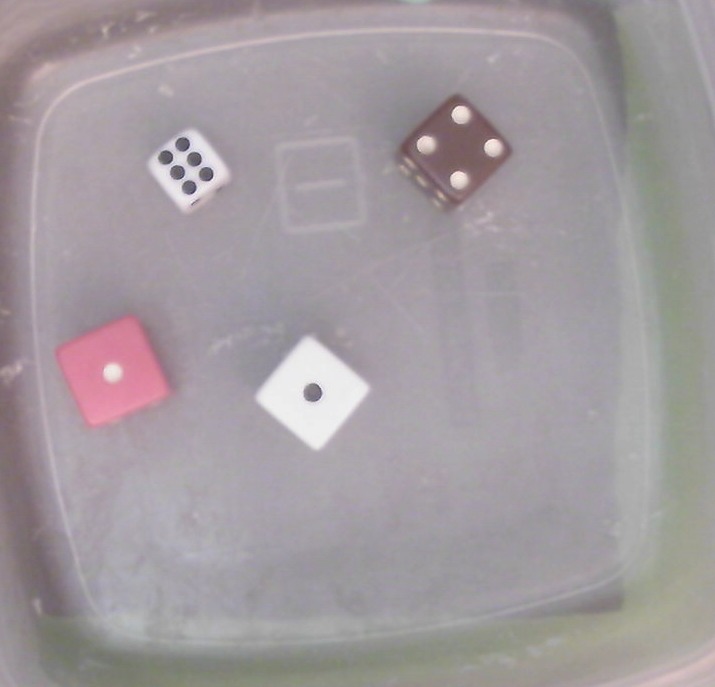
Dice in frame:
type: d6
value: 6
type: d6
value: 4
type: d6
value: 1
type: d6
value: 1
Label source: human
Face values trusted: yes